Loop-Harrison Mansion

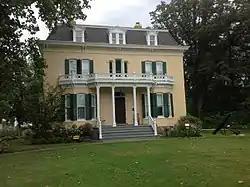

The Loop-Harrison Mansion, also known as the Joseph M. Loop House was built as a private house located at 228 South Ridge Street in Port Sanilac, Michigan. It now serves as part of the Sanilac County Historical Museum. The building was listed on the National Register of Historic Places in 1972.